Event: Nepal Earthquake
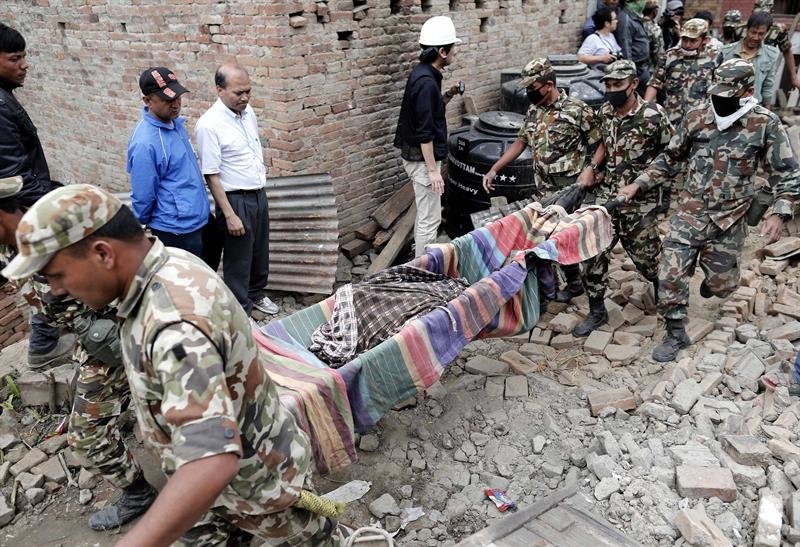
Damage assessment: damage